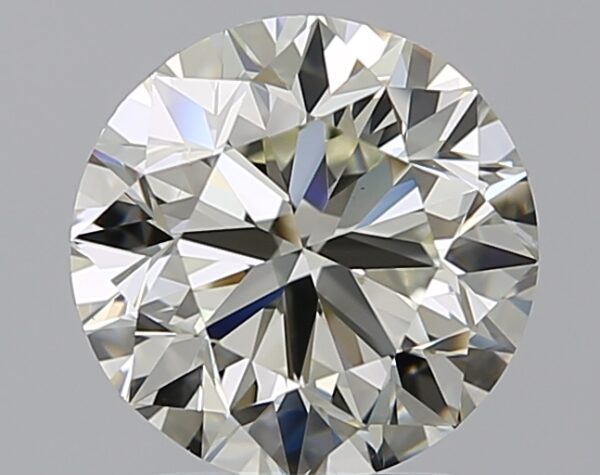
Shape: round
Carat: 2.5
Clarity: SI1
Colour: L
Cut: VG
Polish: EX
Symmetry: VG
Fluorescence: F
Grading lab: GIA
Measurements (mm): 8.38 x 8.44 x 5.44